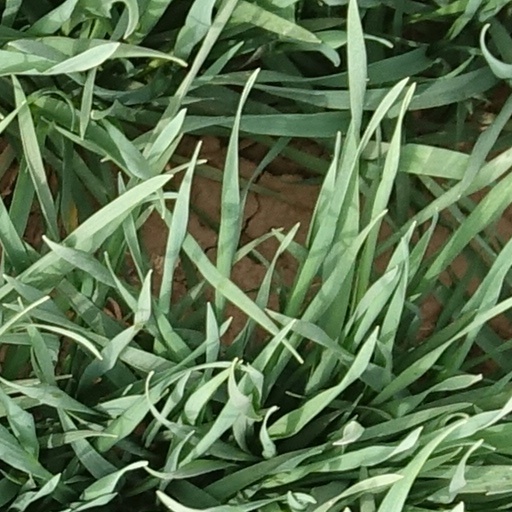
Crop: wheat